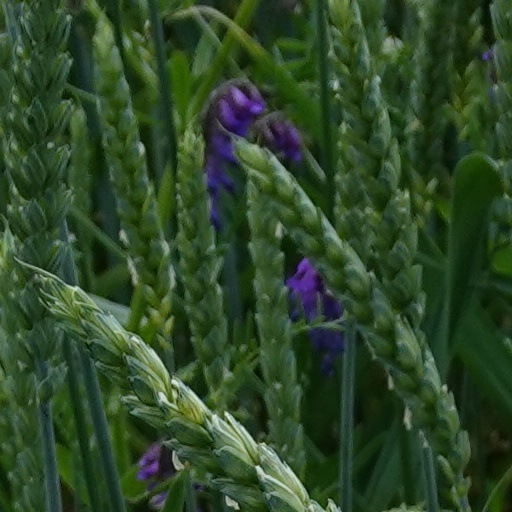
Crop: wheat